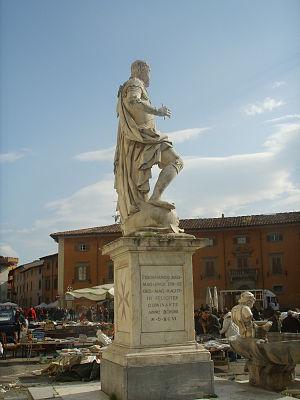
Pierre de Francqueville, dont le nom italianisé est Pietro Francavilla est un sculpteur français ayant œuvré en Italie, où il s'initie au maniérisme qu'il introduit en France à son retour.